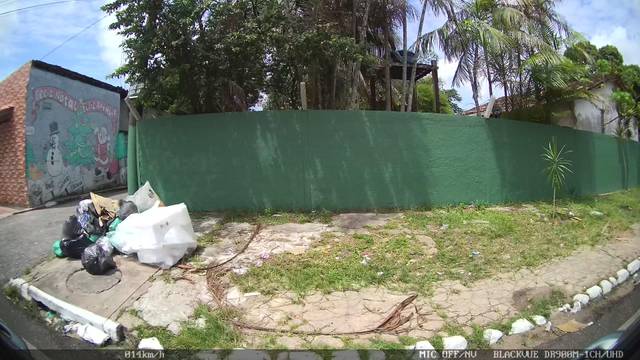
Region: Brazil
Coordinates: -1.425, -48.448